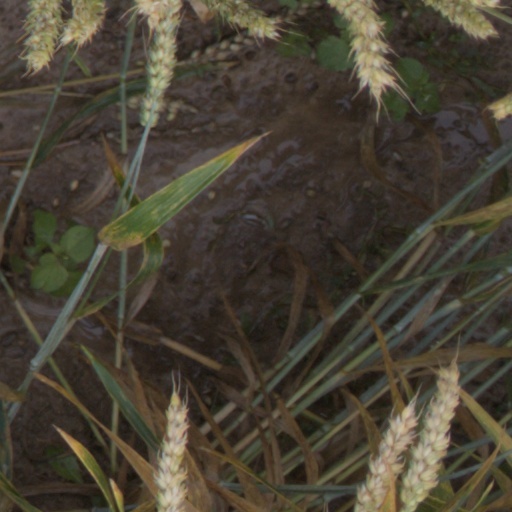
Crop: wheat